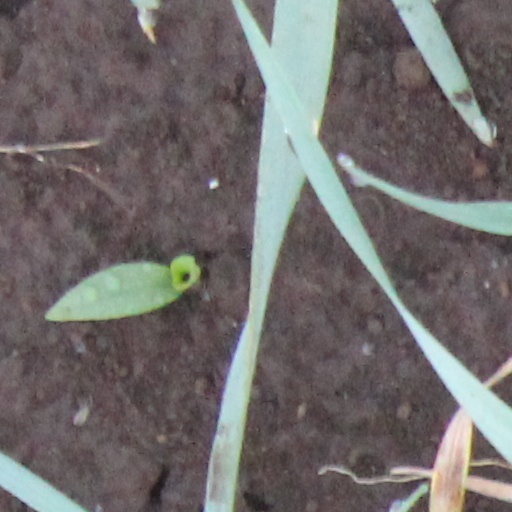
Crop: wheat